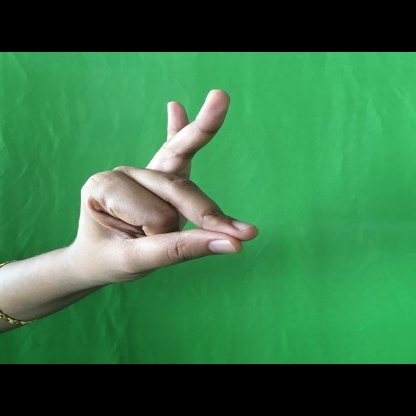
Mudra: Bramaram